Guerville, Seine-Maritime

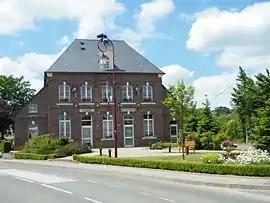
The town hall in Guerville

Guerville is a commune in the Seine-Maritime department in the Normandy region in northern France.